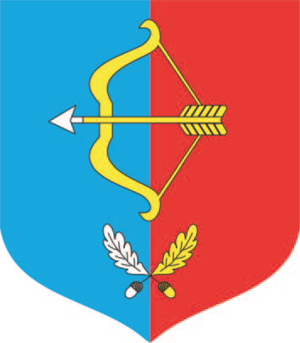
Le raïon de Pinsk est une subdivision de la voblast de Brest, en Biélorussie. Son centre administratif est la ville de Pinsk, qui est subordonnée à l'oblast et ne fait pas partie du raïon.